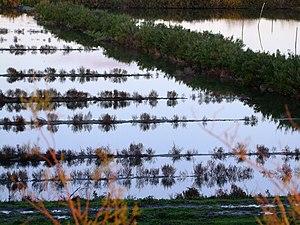
Le marais et ses plantes d'eau
La réserve naturelle nationale des marais de Müllembourg est une réserve naturelle nationale située sur l'Île de Noirmoutier en Vendée. Classée en 1994 et occupant 48 hectares, elle protège un vaste ensemble de marais salants servant de refuge à l'avifaune.